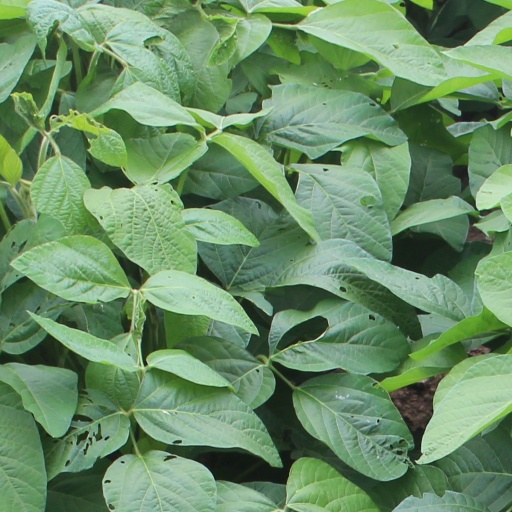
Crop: soybean